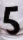
Number: 5